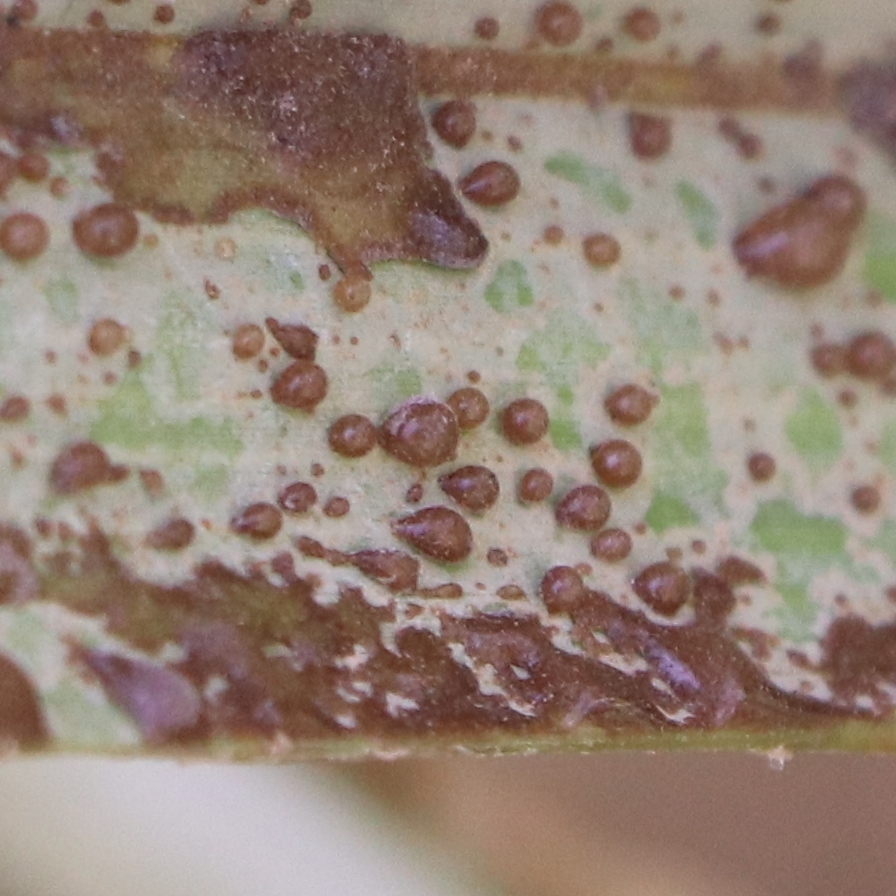
Label: Honey